Madura

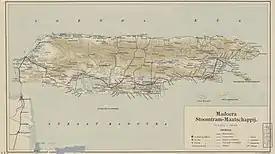
Map of the Madoera Stoomtram Maatschappij,

In 1624, Sultan Agung of Mataram conquered Madura, and the island's government was brought under the Cakraningrats, a single princely line. The Cakraningrat family opposed Central Javanese rule and often conquered large parts of Mataram.